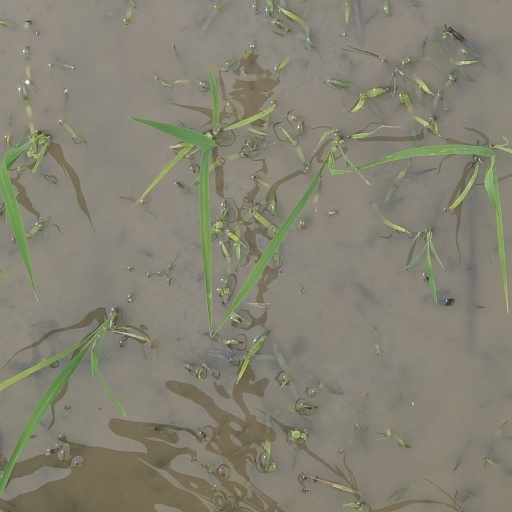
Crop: rice